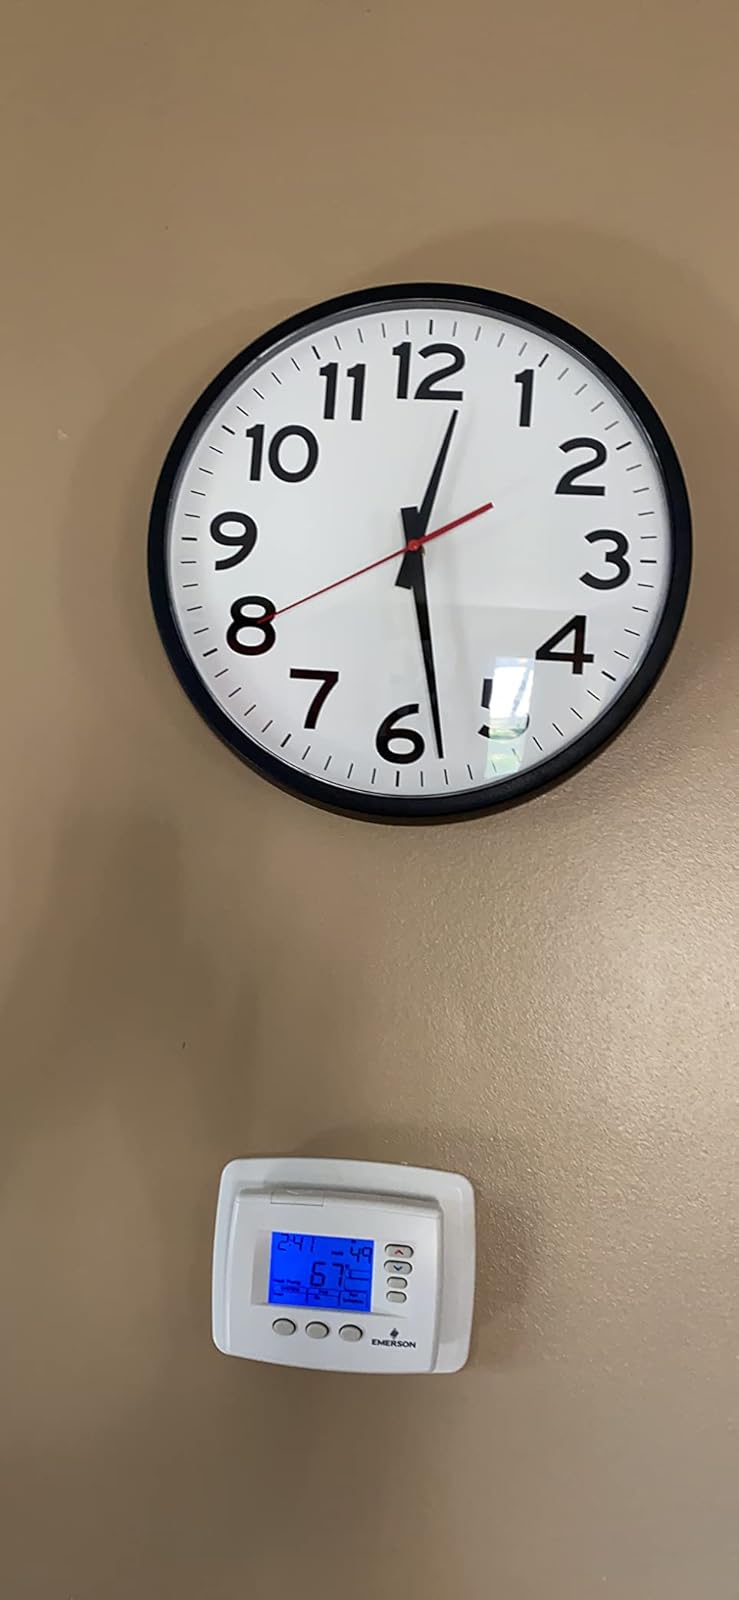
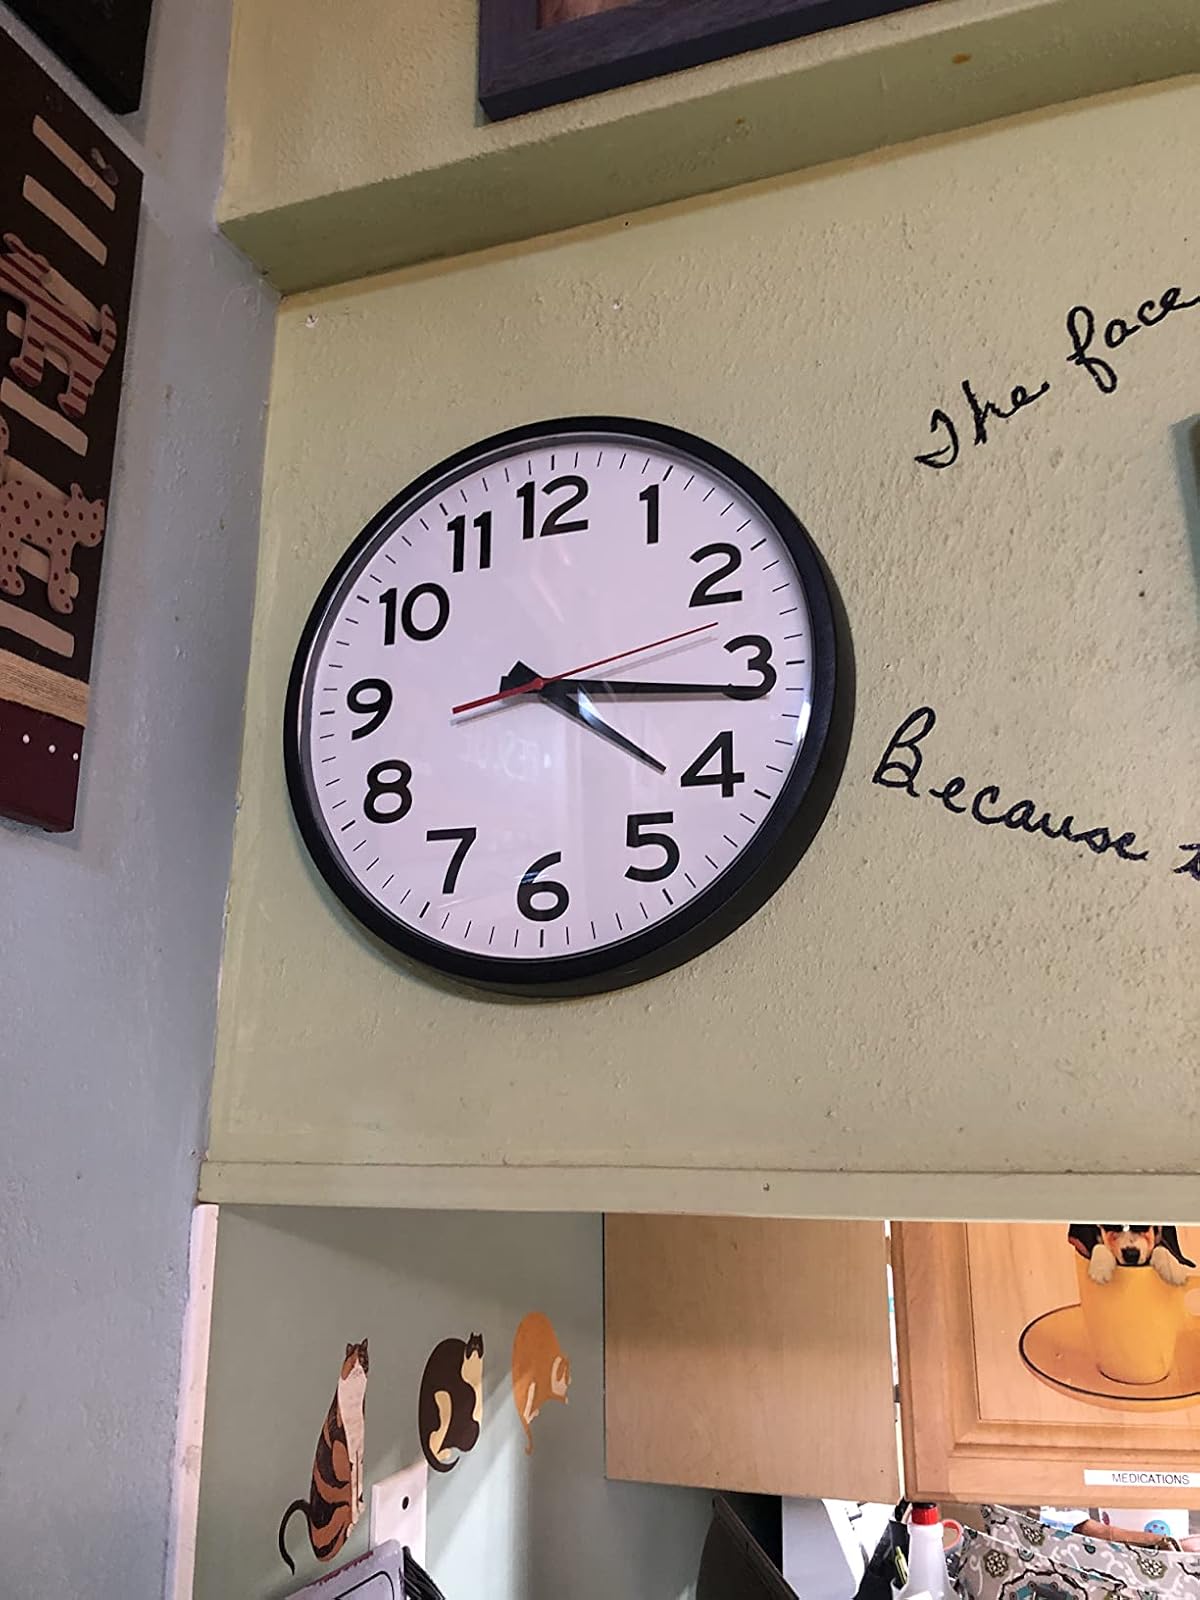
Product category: clock
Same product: yes